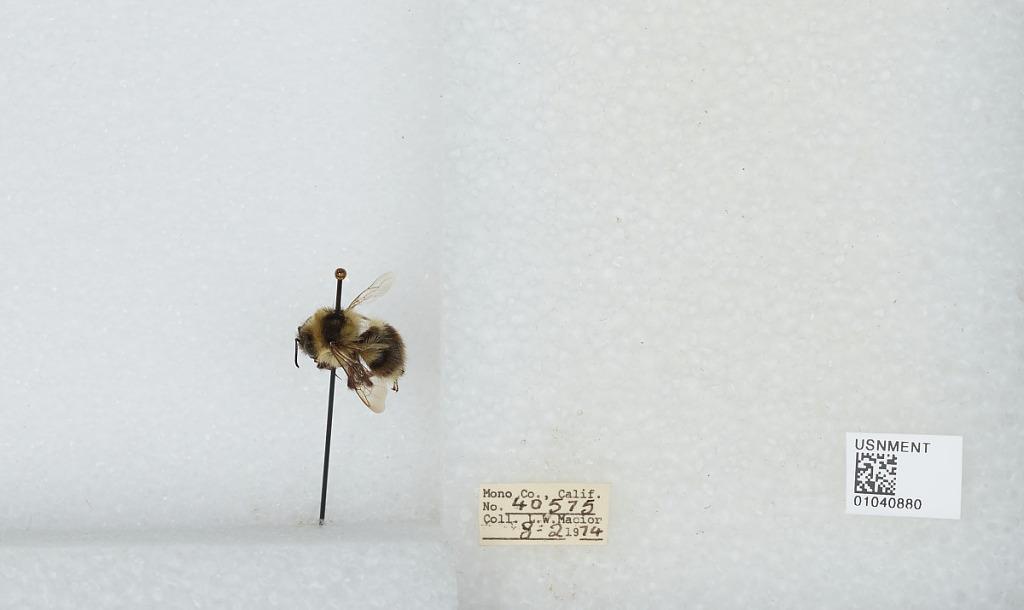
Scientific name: Bombus (Cullumanobombus) rufocinctus Cresson
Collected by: L. Macior
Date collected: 1974-8-2
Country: United States
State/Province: California
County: Mono
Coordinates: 37.92, -118.87